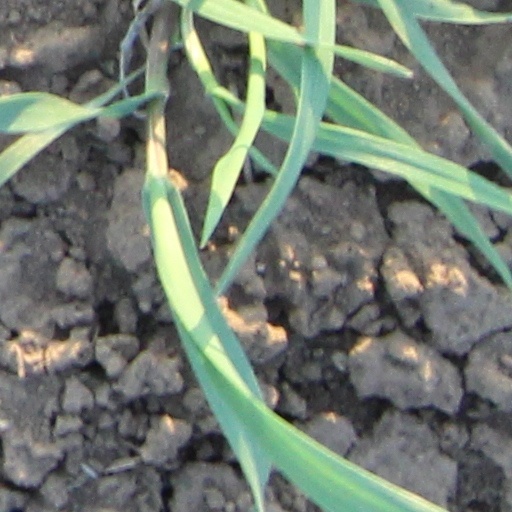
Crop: wheat